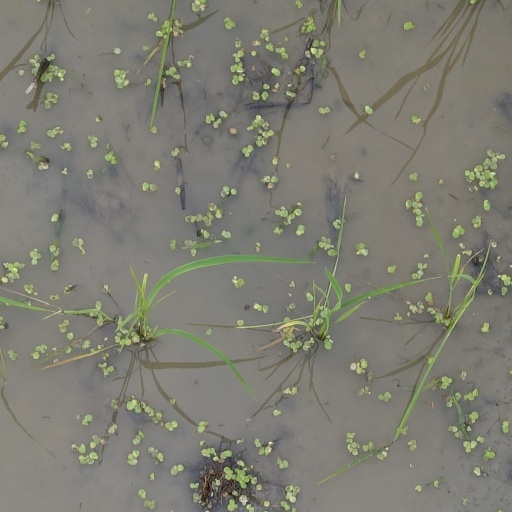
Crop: rice